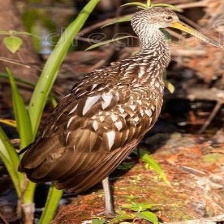
Species: LIMPKIN
Scientific name: ARAMUS GUARAUNA